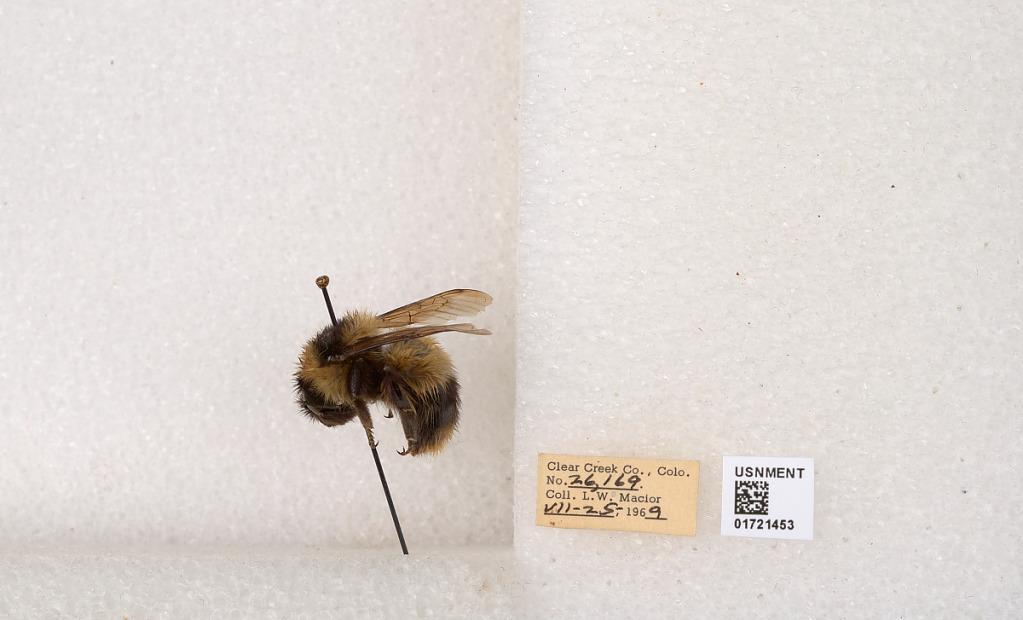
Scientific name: Bombus kirbyellus
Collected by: L. Macior
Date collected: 1969-7-25
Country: United States
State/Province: Colorado
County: Clear Creek
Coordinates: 39.6891, -105.644